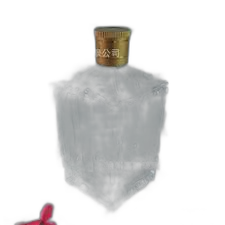
Waste category: glass